A Company Man

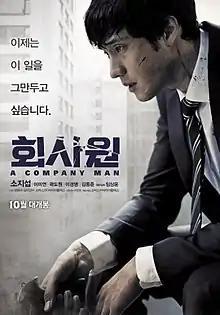
Theatrical release poster

A Company Man is a 2012 South Korean action film starring So Ji-sub, Lee Mi-yeon, Kwak Do-won and Kim Dong-jun. It follows a hitman who finds himself targeted by his ex-employers after he falls in love with a single mother and quits his job.